Paper Mario: The Origami King

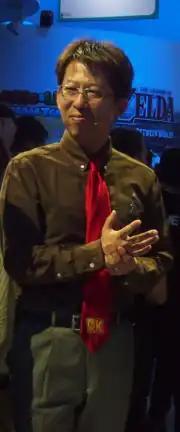
Kensuke Tanabe, supervisor and producer of the franchise since ""

Intelligent Systems, the creators behind the earlier "Paper Mario" games, developed "The Origami King". Tose contributed to design and audio. While Shigeru Miyamoto was involved initially with the "Paper Mario" series, producer Kensuke Tanabe claimed he was barely involved in its creation, and that Nintendo gave the developers "almost complete control" over the game's direction. Producers also included Atsushi Ikuno and assistant producer Risa Tabata. Masahiko Nagaya served as the lead director, who originally worked as an artist for "." Lead designers also included Yukio Morimoto and Shingo Igata, programmer Tadao Nakayama, artists Isamu Kamikokuryo and Benoit Ferrière, and writer Taro Kudo. The lead composers and sound designers were Yoshito Sekigawa, Shoh Murakami, Yoshiaki Kimura, Hiroki Morishita, and Fumihiro Isobe. According to "Eurogamer", Nintendo had intended to announce the game at E3 2020 as part of a presentation celebrating the "Super Mario" series' 35th anniversary.